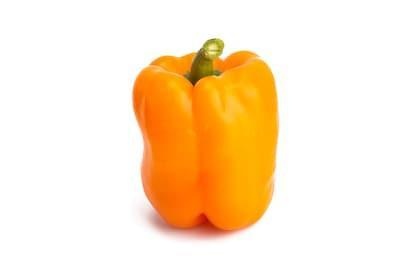
Label: capsicum